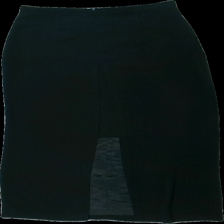
View: front
Type: Skirt
Category: Ladies
Brand: Lindex
Colors: Black
Material: 100% polyester
Cut: Regular
Size: 42
Season: All
Damage location: top center
Price range: 50-100
Recommended usage: Reuse
Description: svart kjol, lite luddig